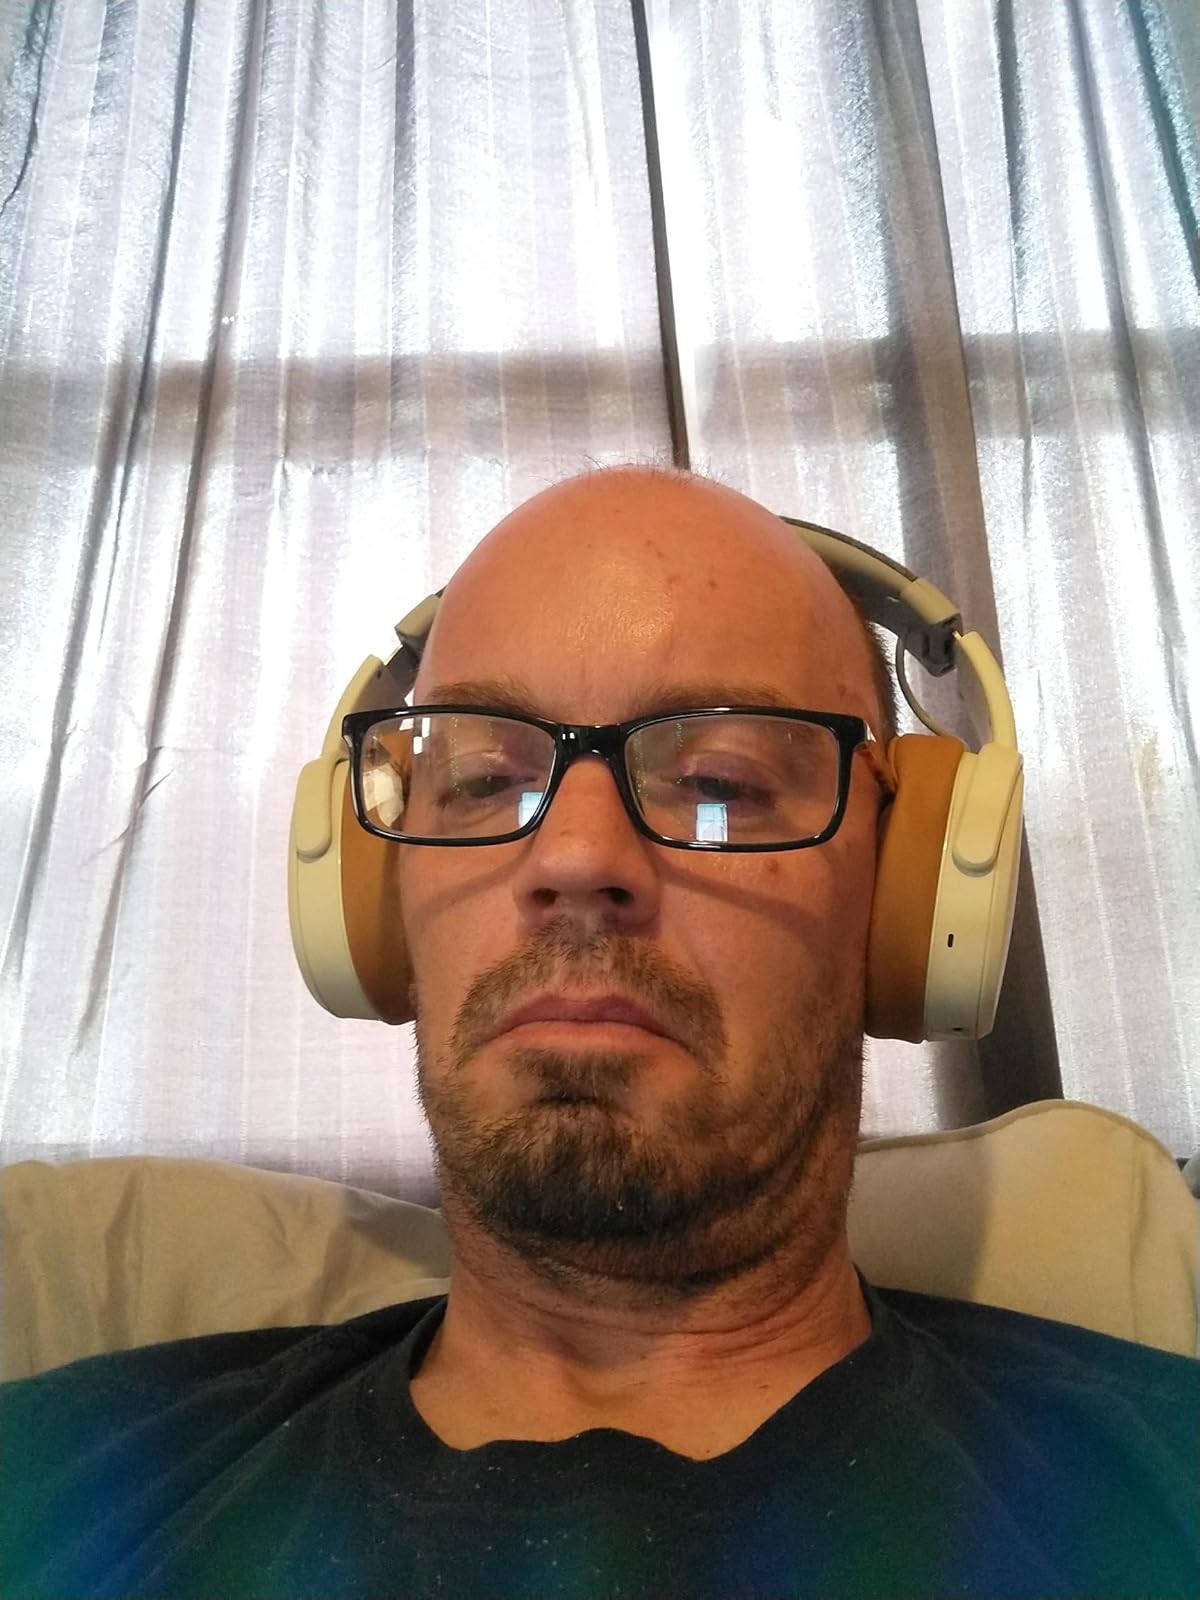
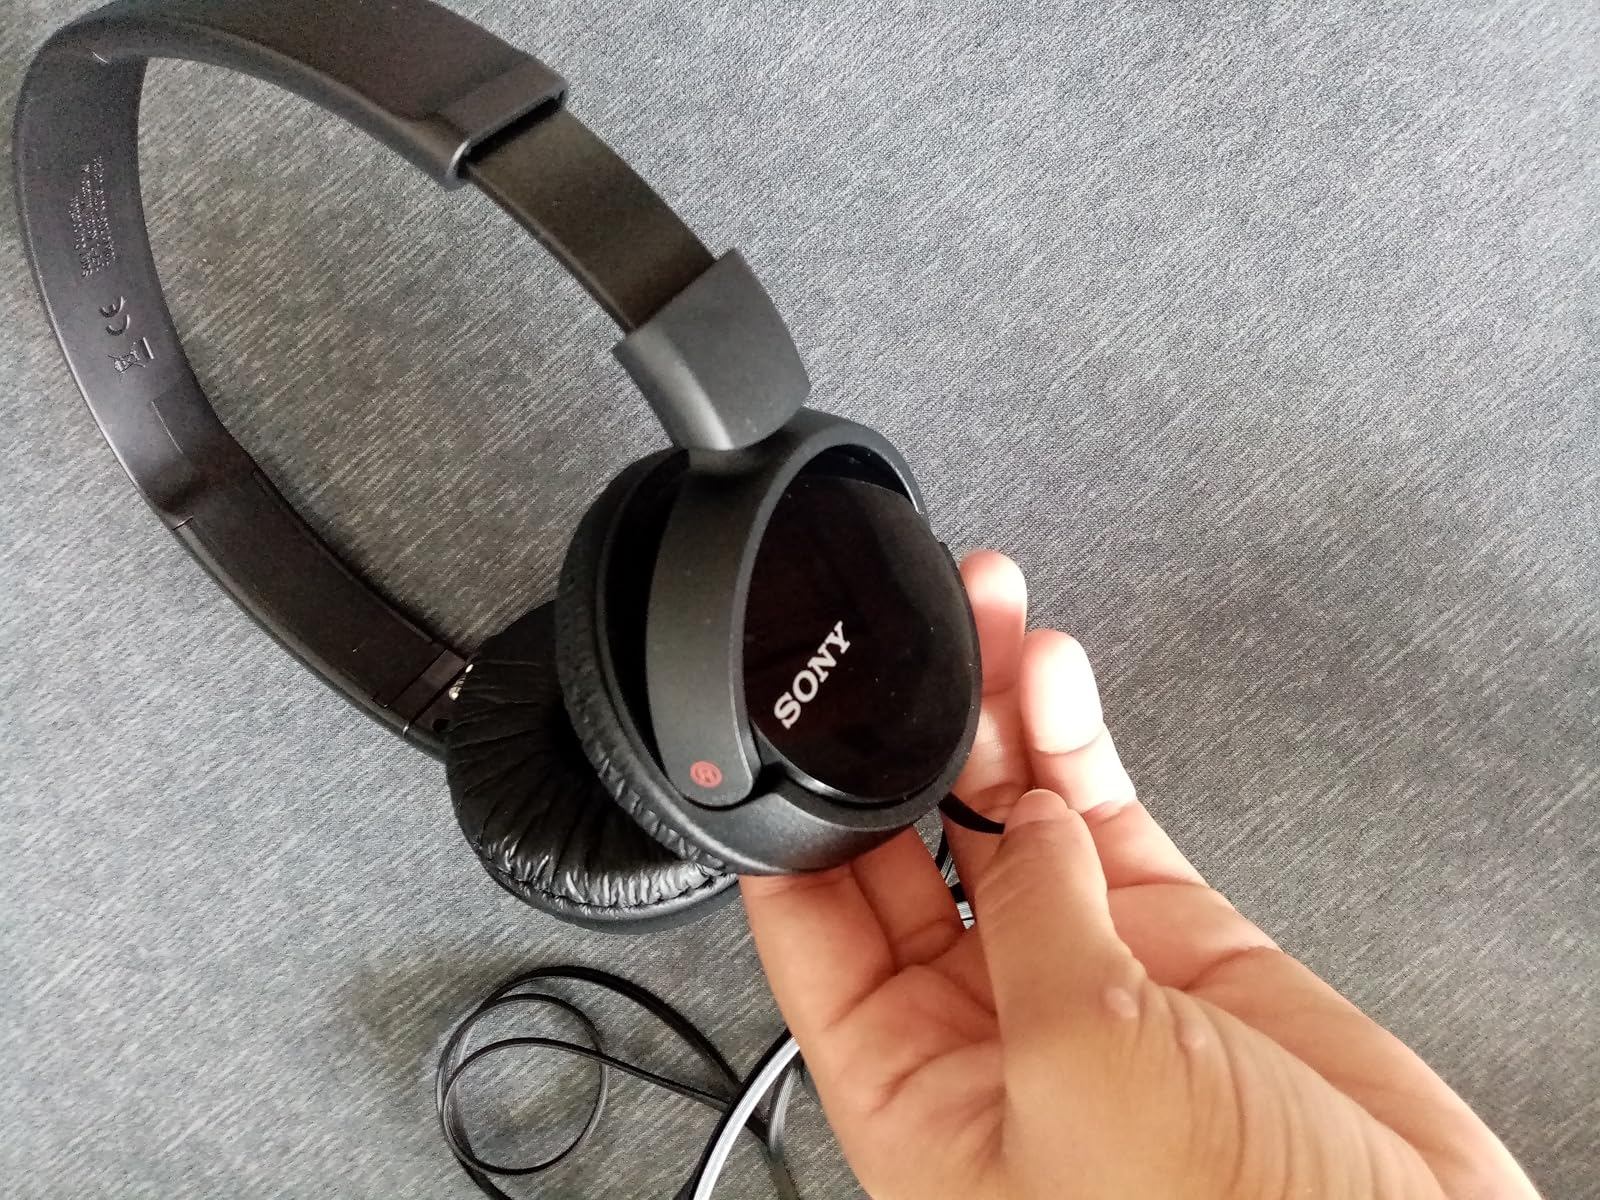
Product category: headphones
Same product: no